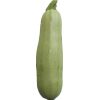
Label: zucchini